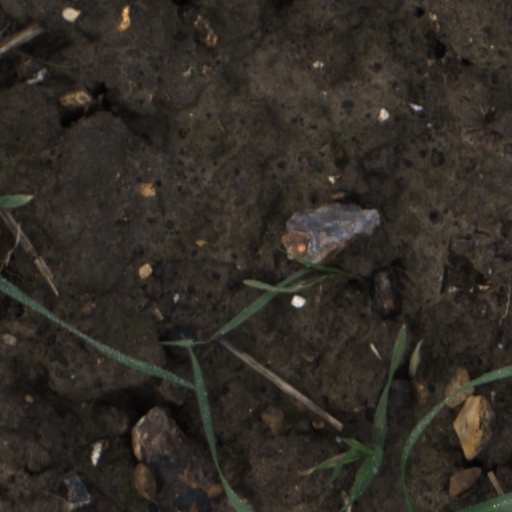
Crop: wheat